2021 Russian wildfires

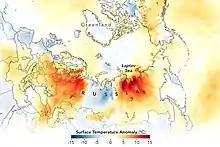
Surface Temperature Anomaly (°C) June 18–25 of 2021 compared to average temperatures of the same time period 2003-2013

Causes of the fires include monitoring difficulties, the shifting patterns of the jet stream and climate change in Russia. The fires were one of several extreme weather events that occurred globally in 2021.